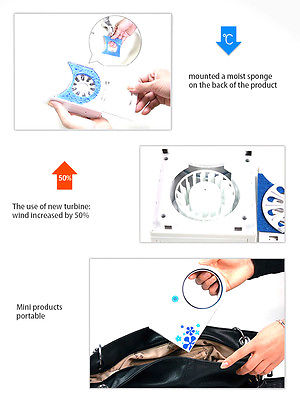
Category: fan